Bicycle wheel

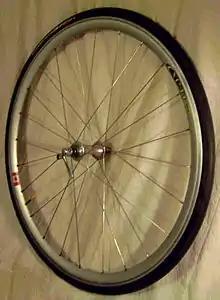
The front wheel from a racing bicycle.

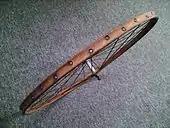
Bicycle wheel with wooden rim

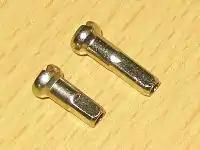
Nipples

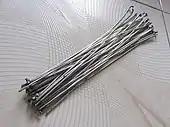
Spokes

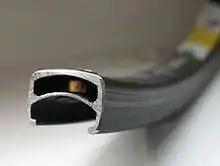
Cross-section of a rim

A bicycle wheel is a wheel, most commonly a wire wheel, designed for a bicycle. A pair is often called a wheelset, especially in the context of ready built "off the shelf" performance-oriented wheels.